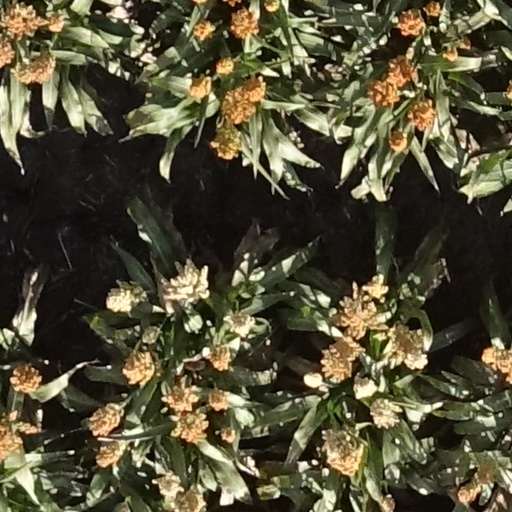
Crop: sorghum